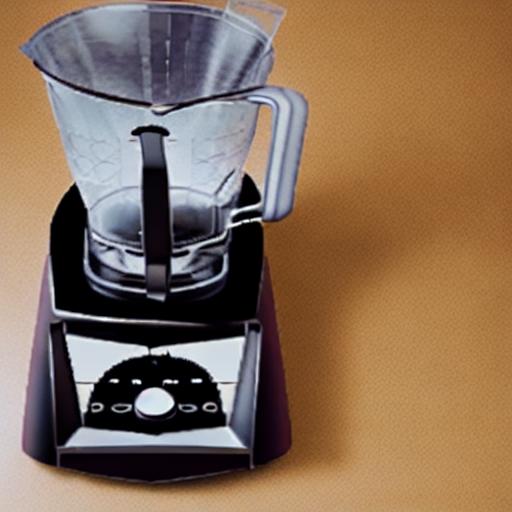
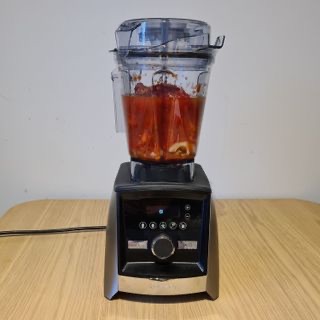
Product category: items_blender
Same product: no